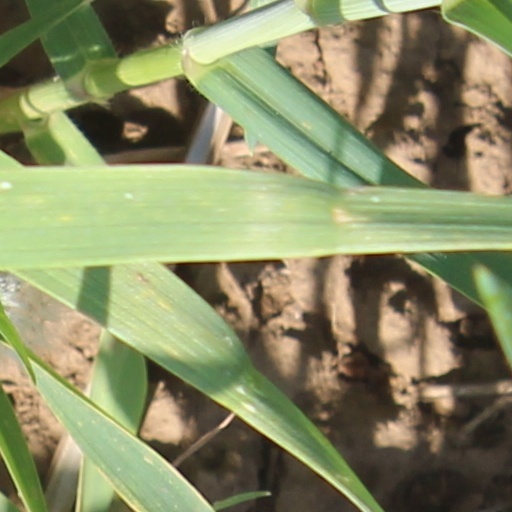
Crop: wheat